Peter Buck (anthropologist)

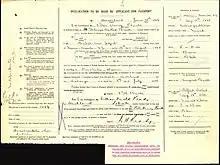
Peter and Margaret Buck passport application (1927)

Buck gained a five-year research fellowship at the Bishop Museum in Honolulu, Hawaii, in 1927. At the end of the fellowship in 1932 he was appointed the Bishop Museum visiting professor of anthropology at Yale University. He was promoted to Director of the Bishop Museum in 1936, a position he held until his death in 1951. He also served as a trustee and president of the board of trustees of the museum. During his directorship, Buck applied for U.S. Citizenship, which was denied. According to Buck, he “could not become an American citizen under the ... law for an applicant has to be over 50% Caucasian. The Polynesians are classed as Orientals in spite of anthropological evidence of their Caucasian origin so I could only show 50%.”